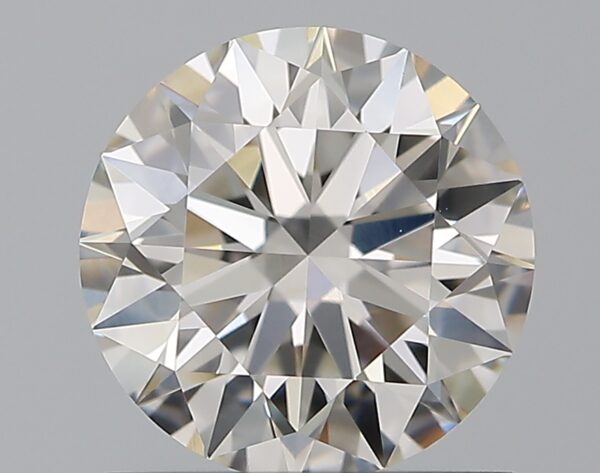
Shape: round
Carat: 1.03
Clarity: VVS1
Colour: I
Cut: EX
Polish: EX
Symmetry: EX
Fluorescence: M
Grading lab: GIA
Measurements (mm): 6.44 x 6.48 x 3.98